Robert S. Wistrich

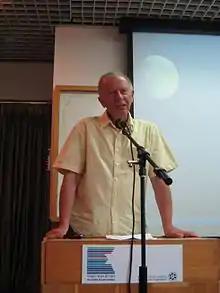
Robert Wistrich in 2013

Robert Solomon Wistrich (April 7, 1945 – May 19, 2015) was a scholar of antisemitism, considered one of the world's foremost authorities on antisemitism.